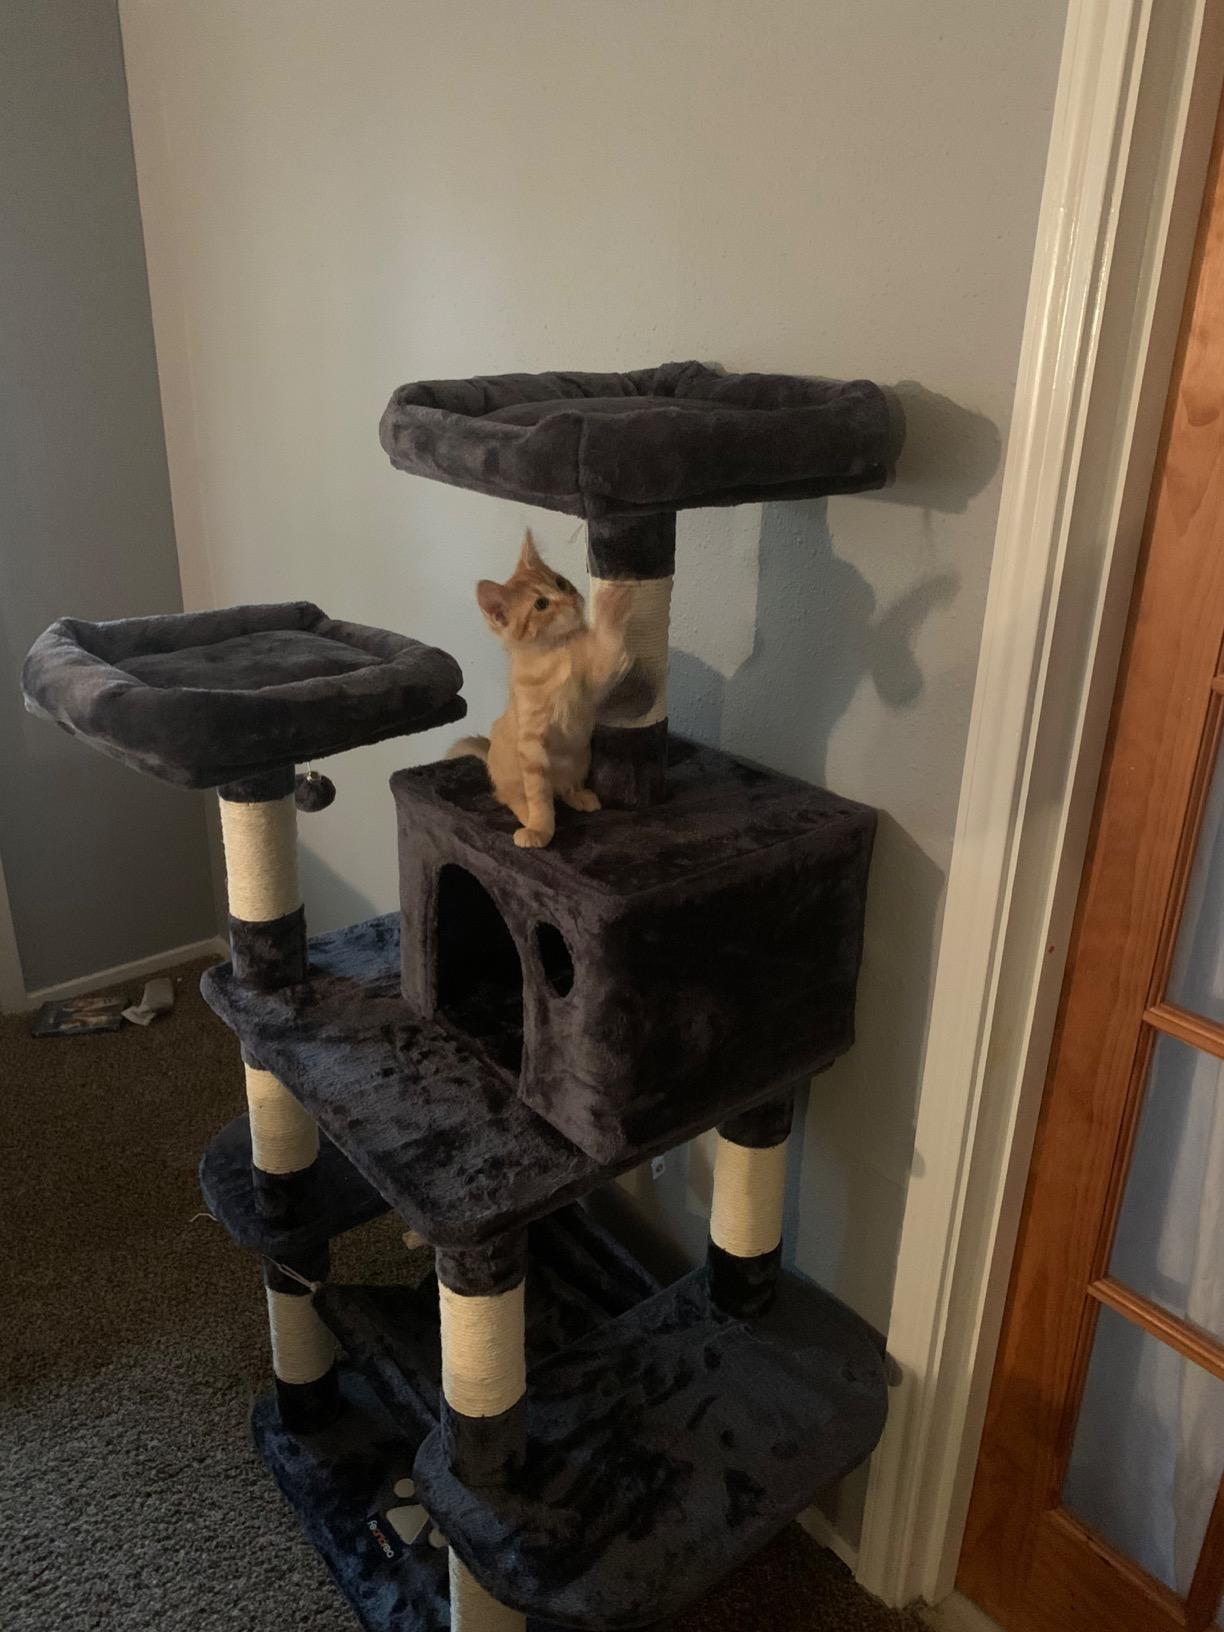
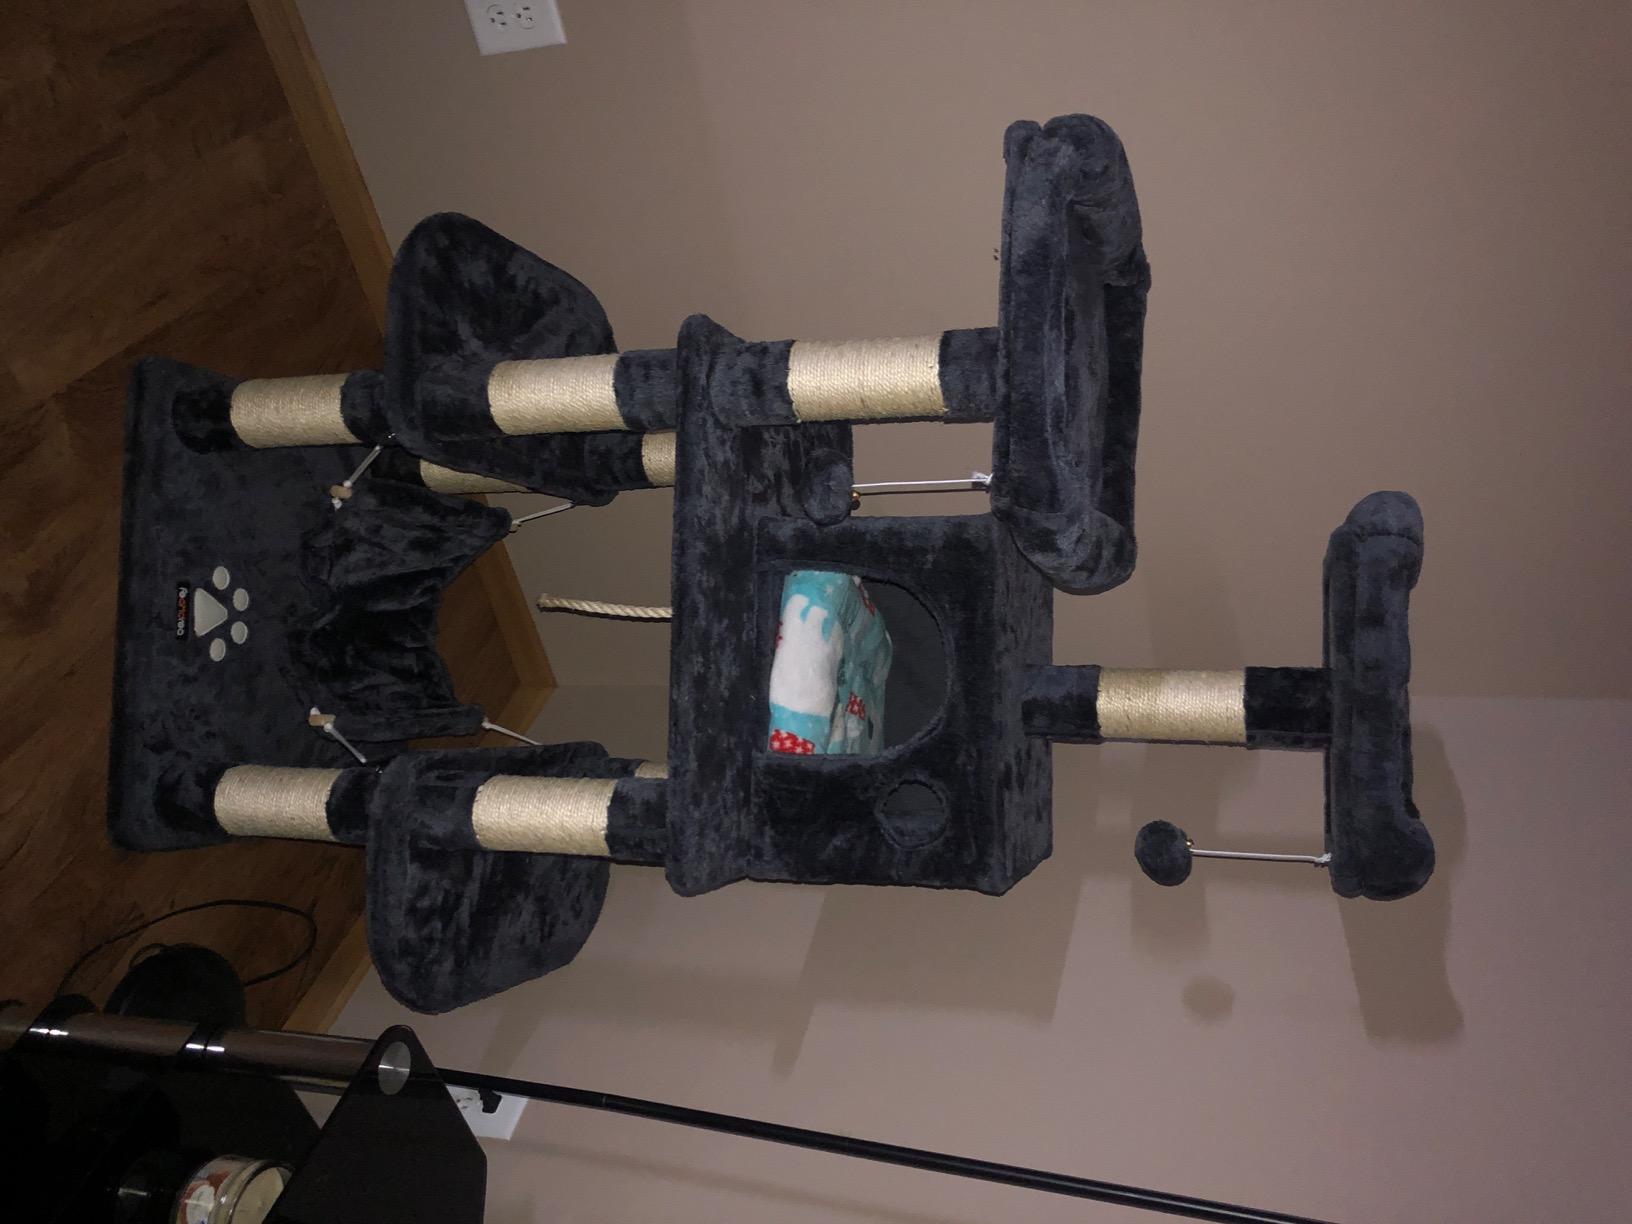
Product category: items_cat tree
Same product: yes